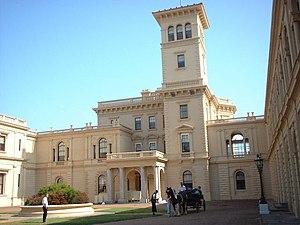
La maison Ravenscrag est une maison bourgeoise située dans le quartier du Mille carré doré de l'arrondissement Ville-Marie à Montréal au Canada.